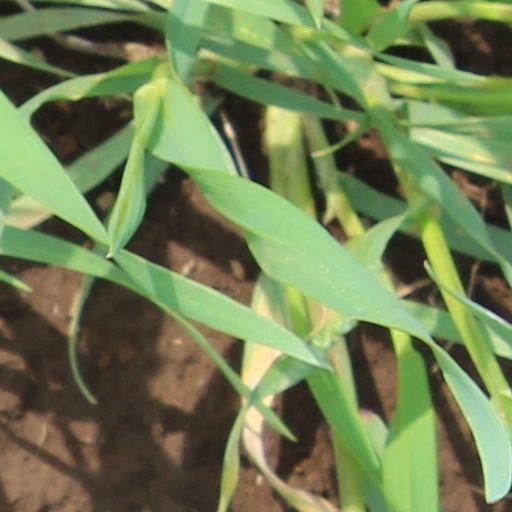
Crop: wheat